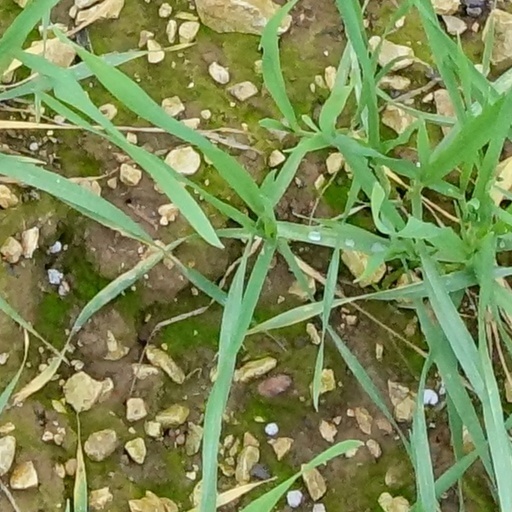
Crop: wheat